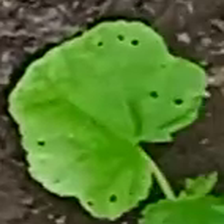
Weed species: Little_Mallow(Malva parviflora)